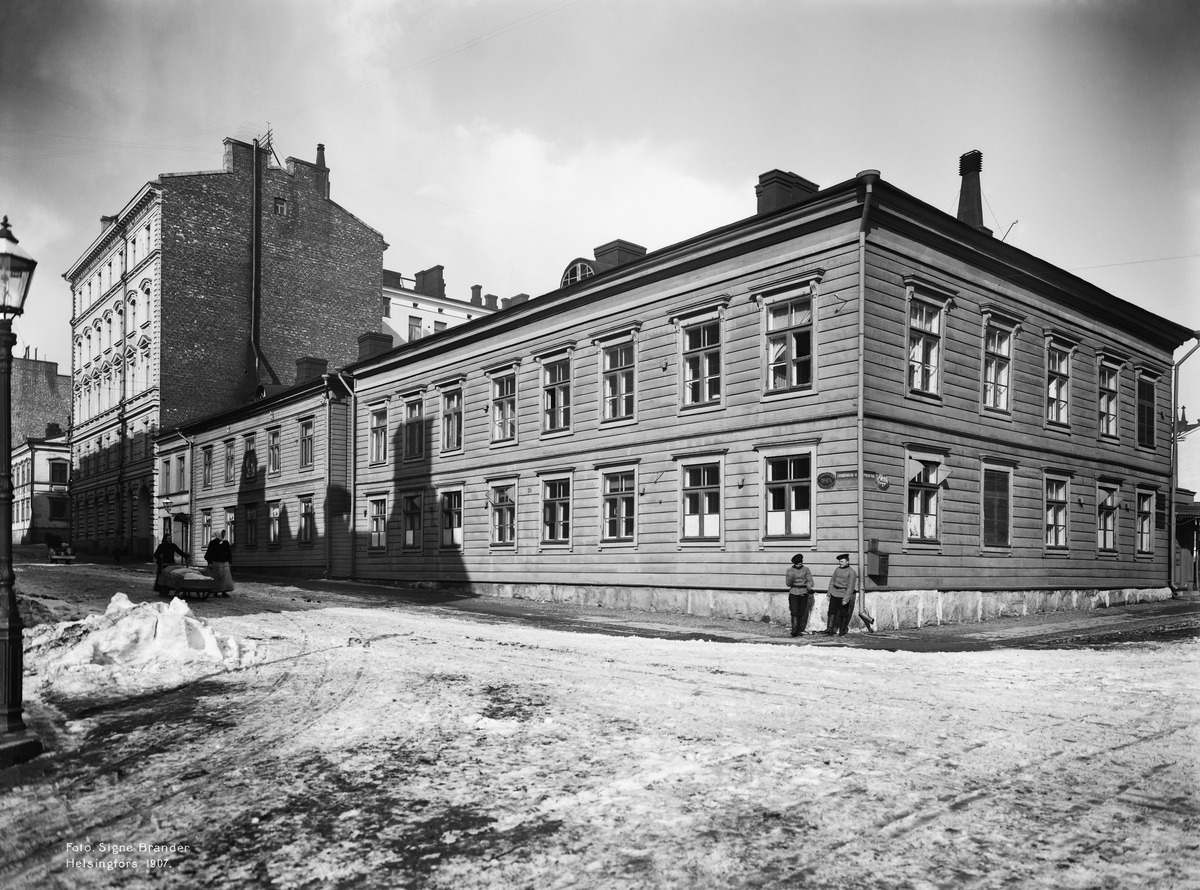
Liisankatu 7, 5, 3
sisällön kuvaus: Liisankatu 7, 5, 3. Liisankatu 3 - Maurinkatu 8. mustavalkoinen
Kuvaaja: Brander, Signe, valokuvaaja
Ajankohta: kuvausaika 1907
Paikka: Suomi, Uusimaa, Helsinki, Kruununhaka Helsinki, Liisankatu 7, 5, 3, Maurinkatu 8
Aiheet: puurakennukset, talvi, kuljetuvälineet